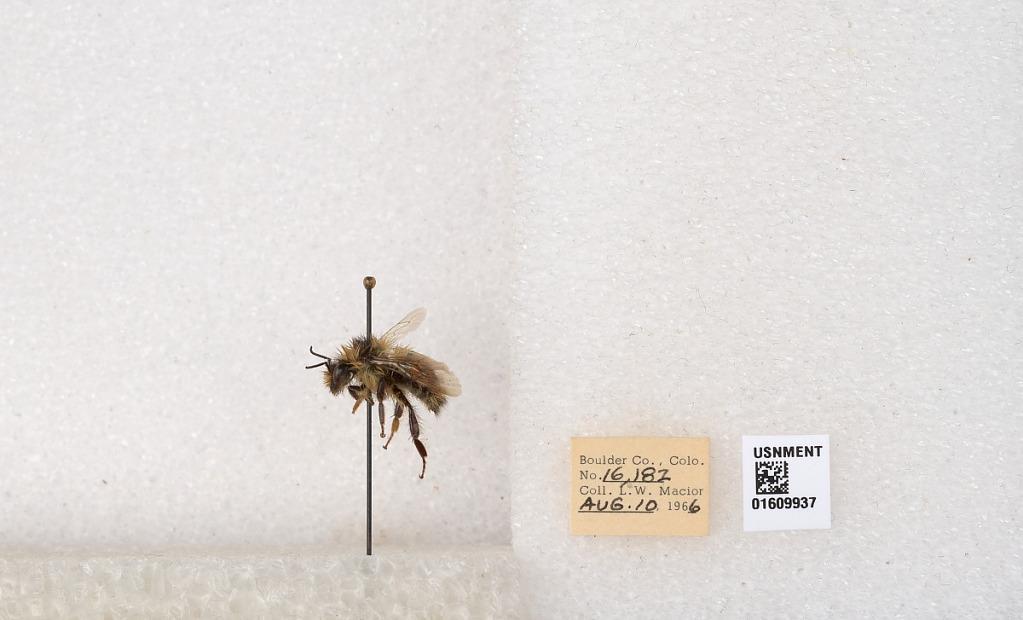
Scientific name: Bombus (Pyrobombus) sylvicola Kirby
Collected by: L. Macior
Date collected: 1966-8-10
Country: United States
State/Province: Colorado
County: Boulder
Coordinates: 40.0263, -105.3